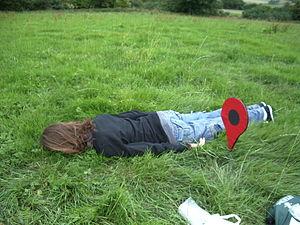
Le planking est une activité qui consiste à adopter une attitude aussi raide qu'une planche dans des endroits publics et à se faire photographier. La photo est ensuite diffusée par Internet via des réseaux sociaux. Les « plankeurs » rivalisent pour trouver l'endroit le plus insolite et original.